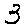
Label: 3